Skáleyjar

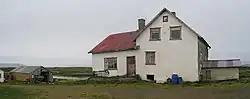
Skáleyjar farmhouse on the main island, pictured in June 2006

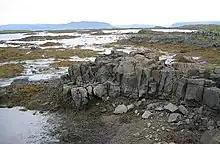
Skáleyjar coastline, pictured in June 2006

Skáleyjar is a group of islands of the Breiðafjörður fjord in Westfjords, Iceland. In total, Skáleyjar consists of around 140 to 160 islands, and is an estimated 13 kilometres in length.